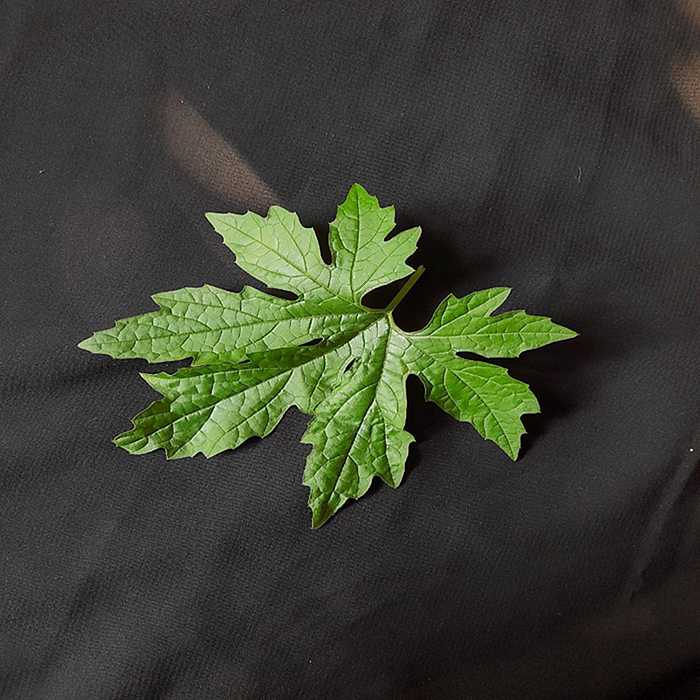
Plant: Bitter Gourd
Label: Fresh leaf